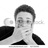
Emotion: surprise